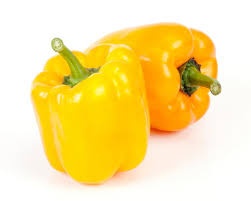
Label: capsicum